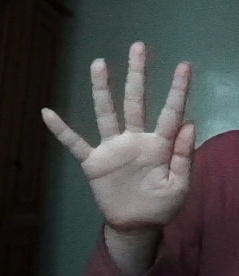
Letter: sheen